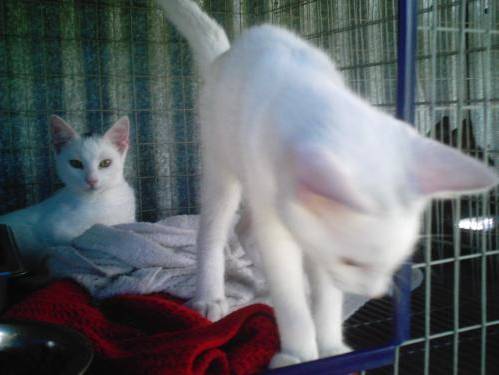
Label: cat